List of awards and nominations received by Norman Jewison

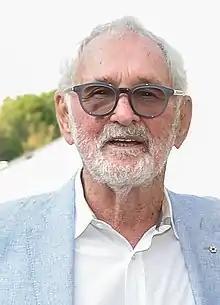
Norman Jewison in 2019

This article is a list of awards and nominations received by Norman Jewison.